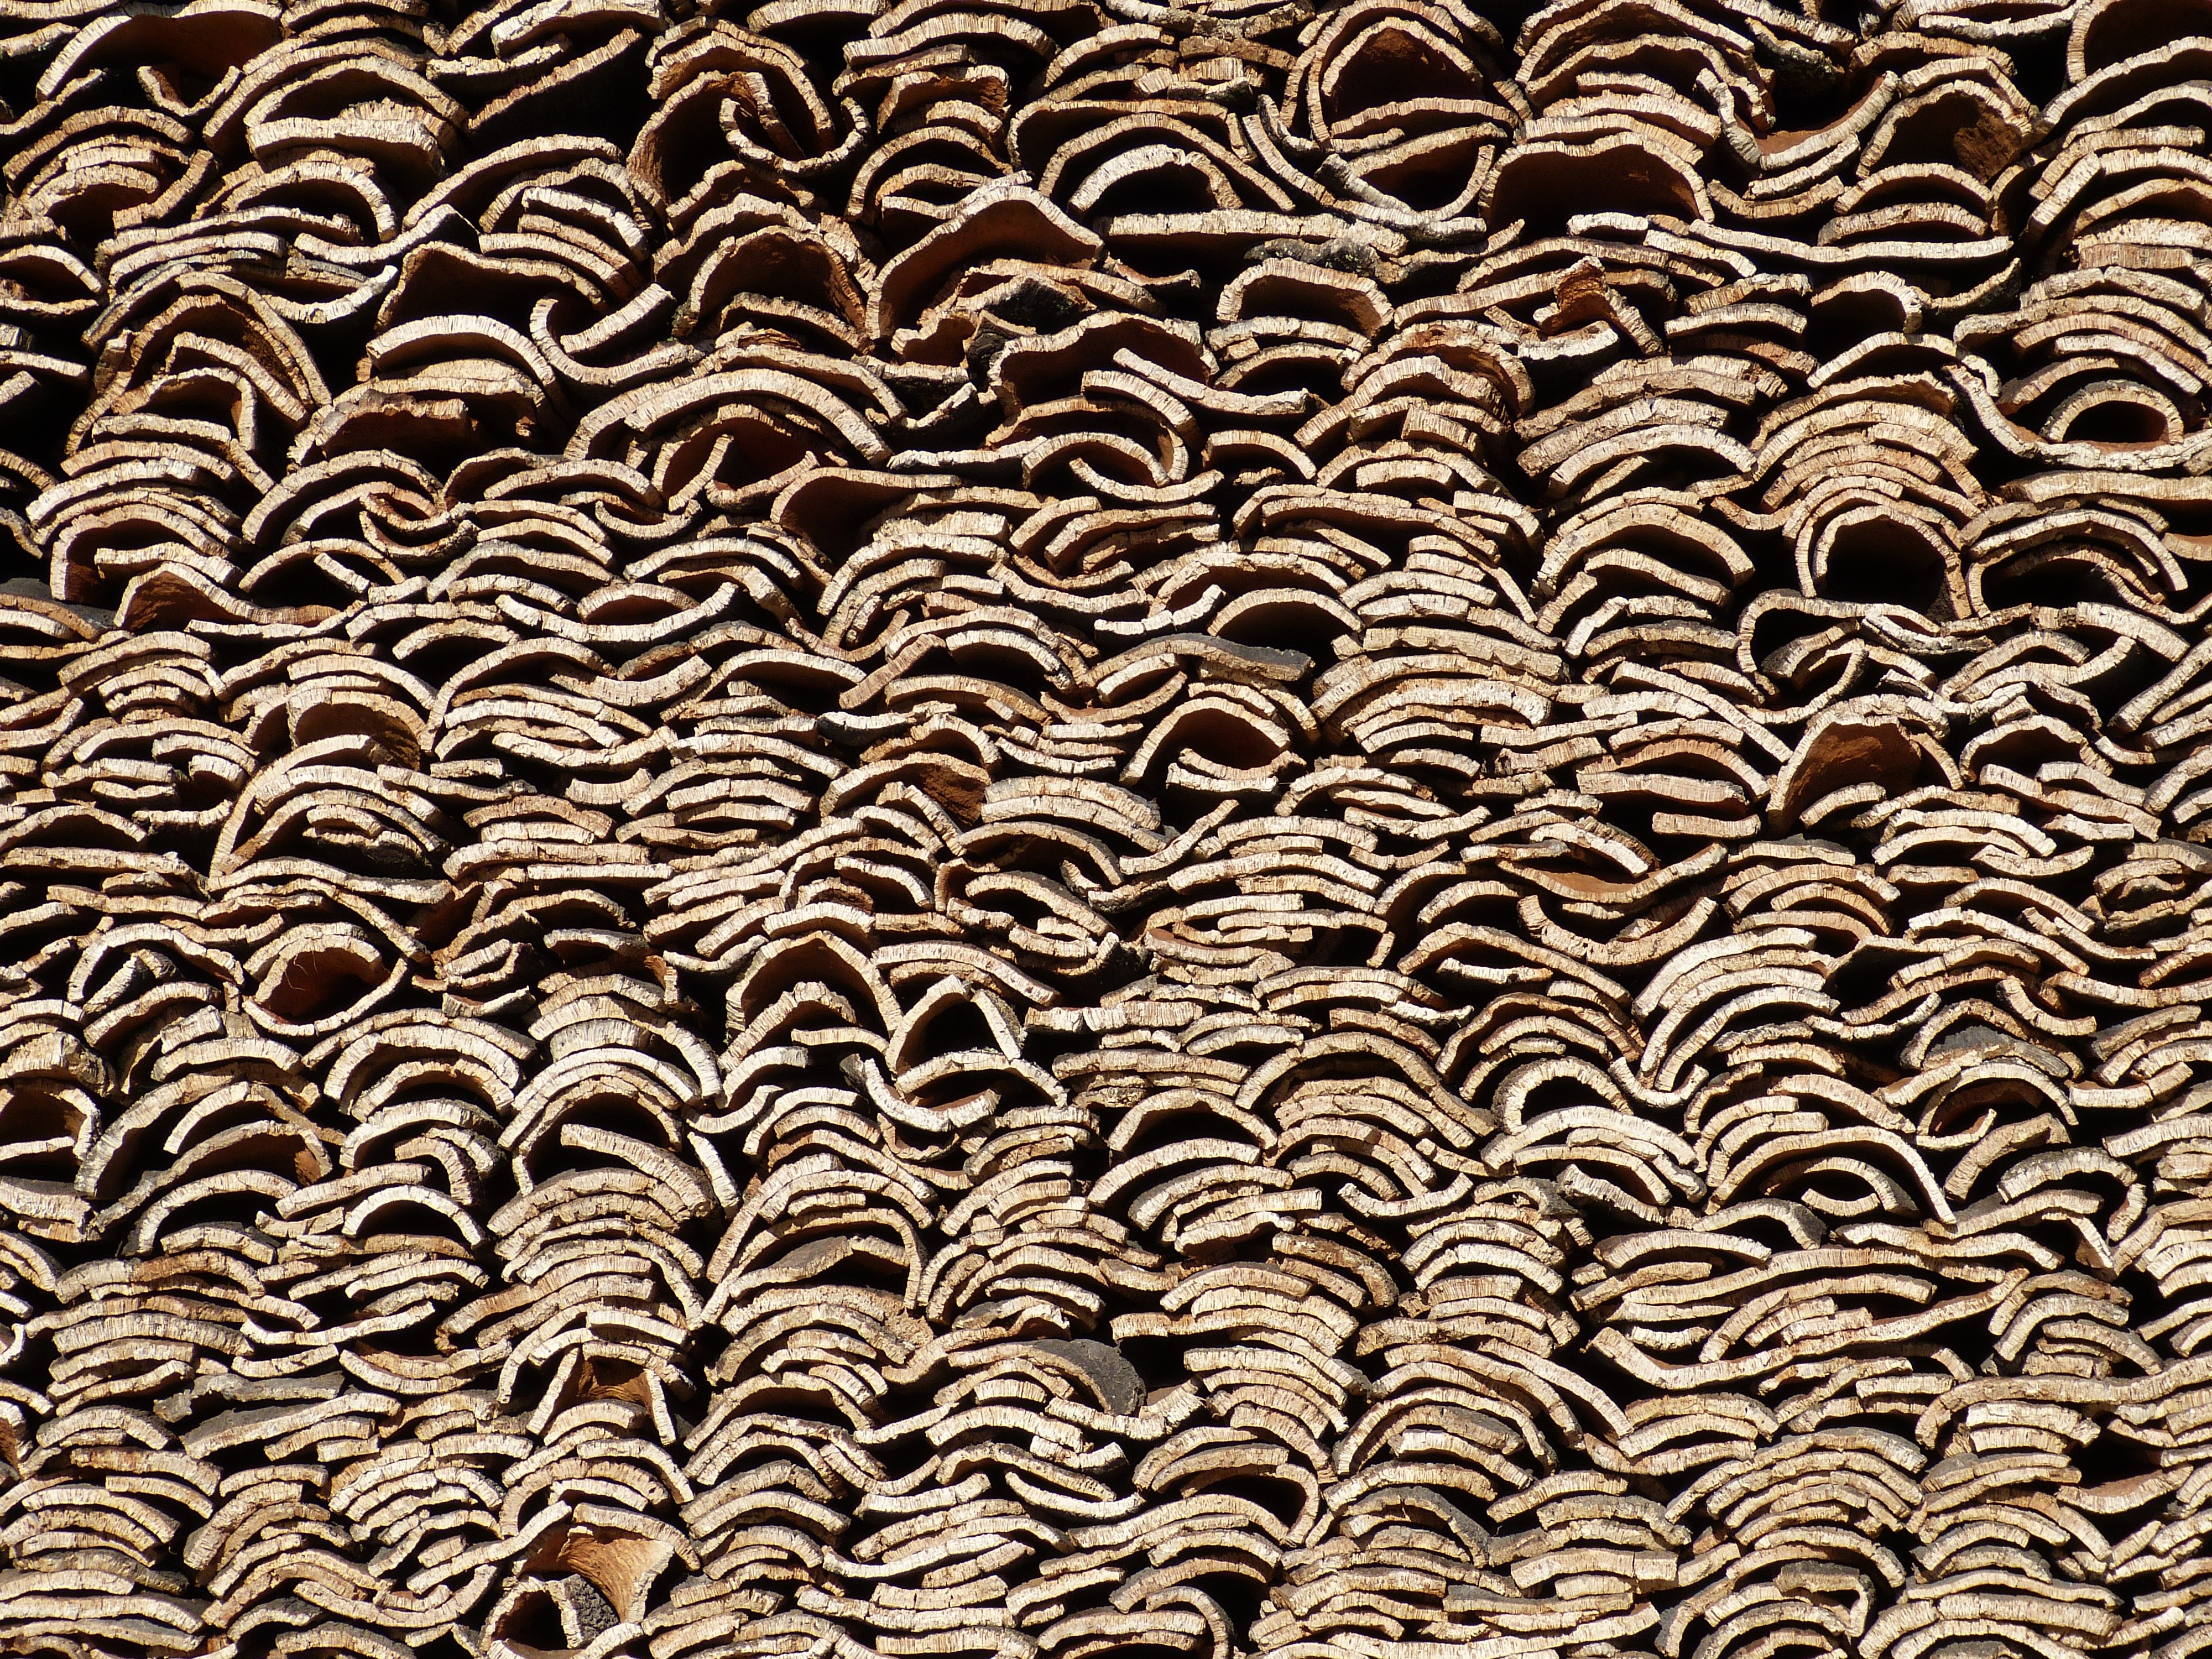
tree, nature, wine, texture, bark, pattern, line, brown, bottle, cork, textile, art, design, oak, carpet, natural product, flooring, bottle closure, cork oak, bulletin board, cork board